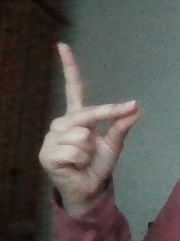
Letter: ta